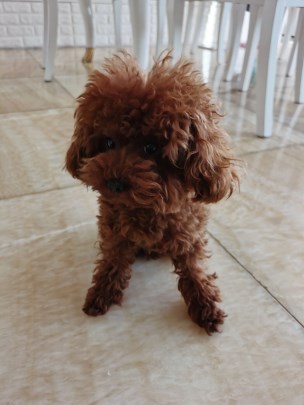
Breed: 7449-n000128-teddy